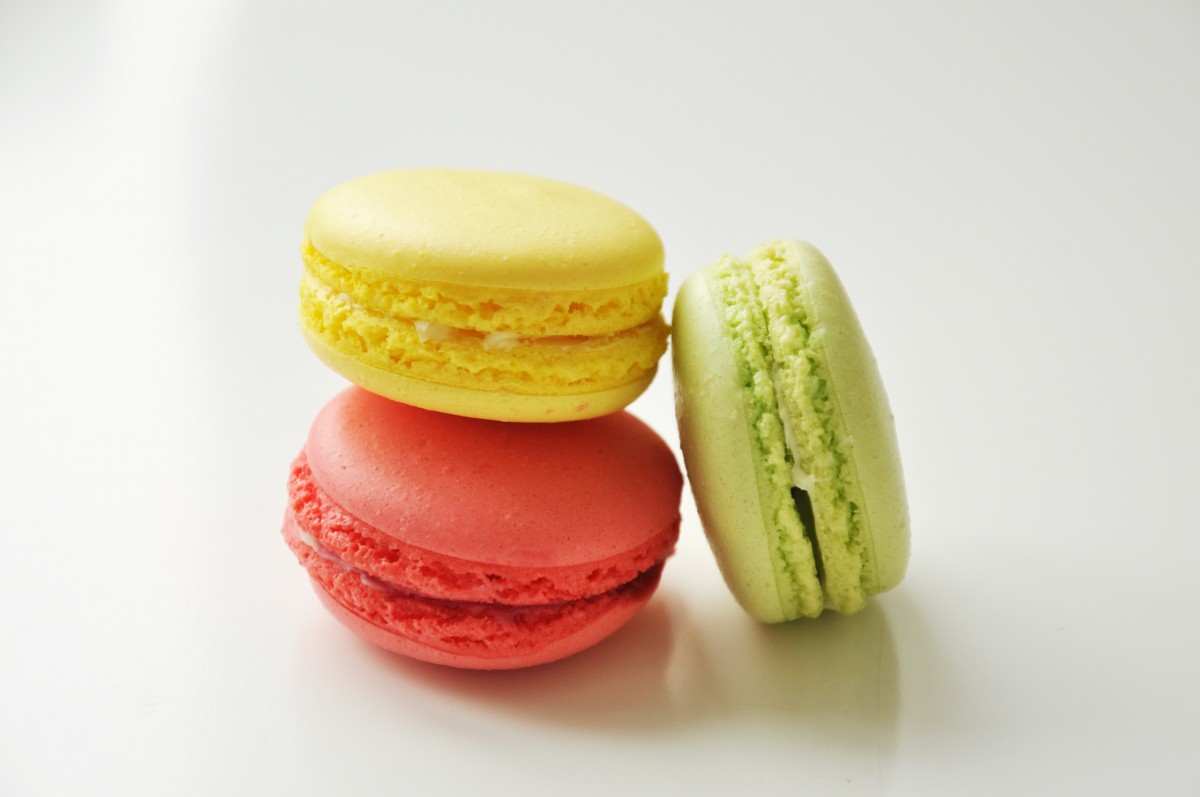
Tags: food, produce, breakfast, baking, macaroon, macaron, dessert, cake, flavor, flowering plant